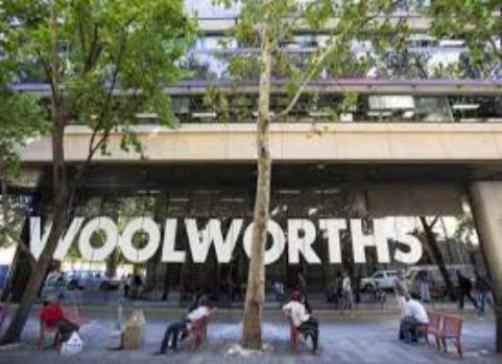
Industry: Others